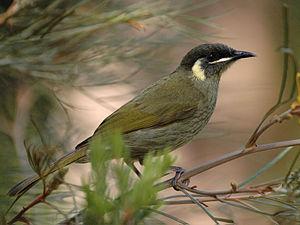
Le Méliphage de Lewin est une espèce de passereau de la famille des Meliphagidae. Il habite les montagnes le long de la côte est de l'Australie. Il a une tache semi-circulaire de couleur jaune pâle au niveau des oreilles.
Meliphaga est un genre de passereaux de la famille des Meliphagidae.